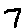
Label: 7